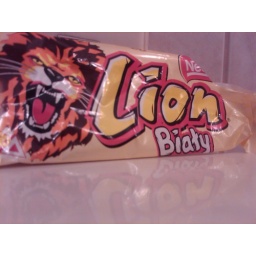
white lion by nestle